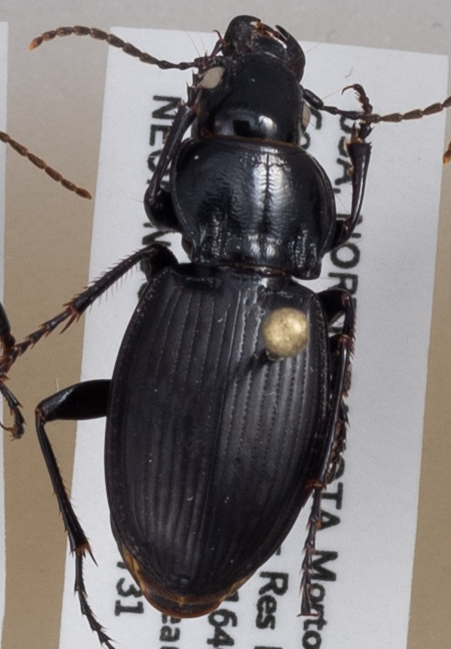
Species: Cyclotrachelus torvus
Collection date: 2018-07-31
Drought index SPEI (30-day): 0.31
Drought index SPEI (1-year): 0.47
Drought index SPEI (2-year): -0.17